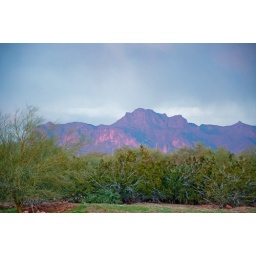
There was a pink haze all over the sky tonight.